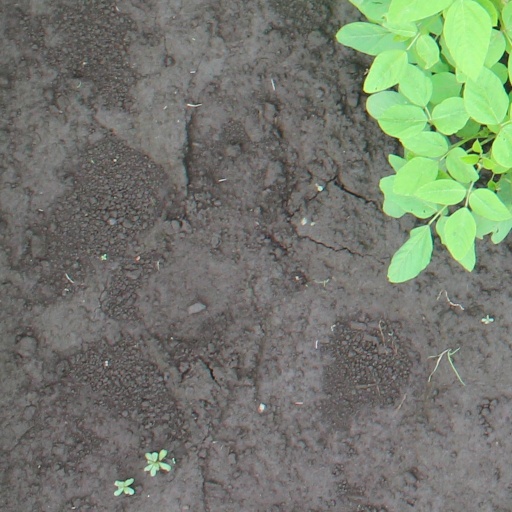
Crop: soybean